List of Starship vehicles

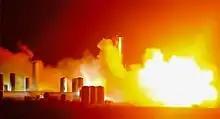
Static fire of SN4

SN4 passed cryogenic pressure testing on April 26 and two static fires on May 5 and May 7: one tested the main tanks, while the other tested the fuel header tank. After uninstalling the engine, a new cryogenic pressure test was conducted on May 19. A leak in the methane fuel piping ignited, causing significant damage to the rocket's base, destroying the control wiring. SN4 was destroyed on May 29, due to a failure with the Ground Support Equipment's quick-disconnect function.